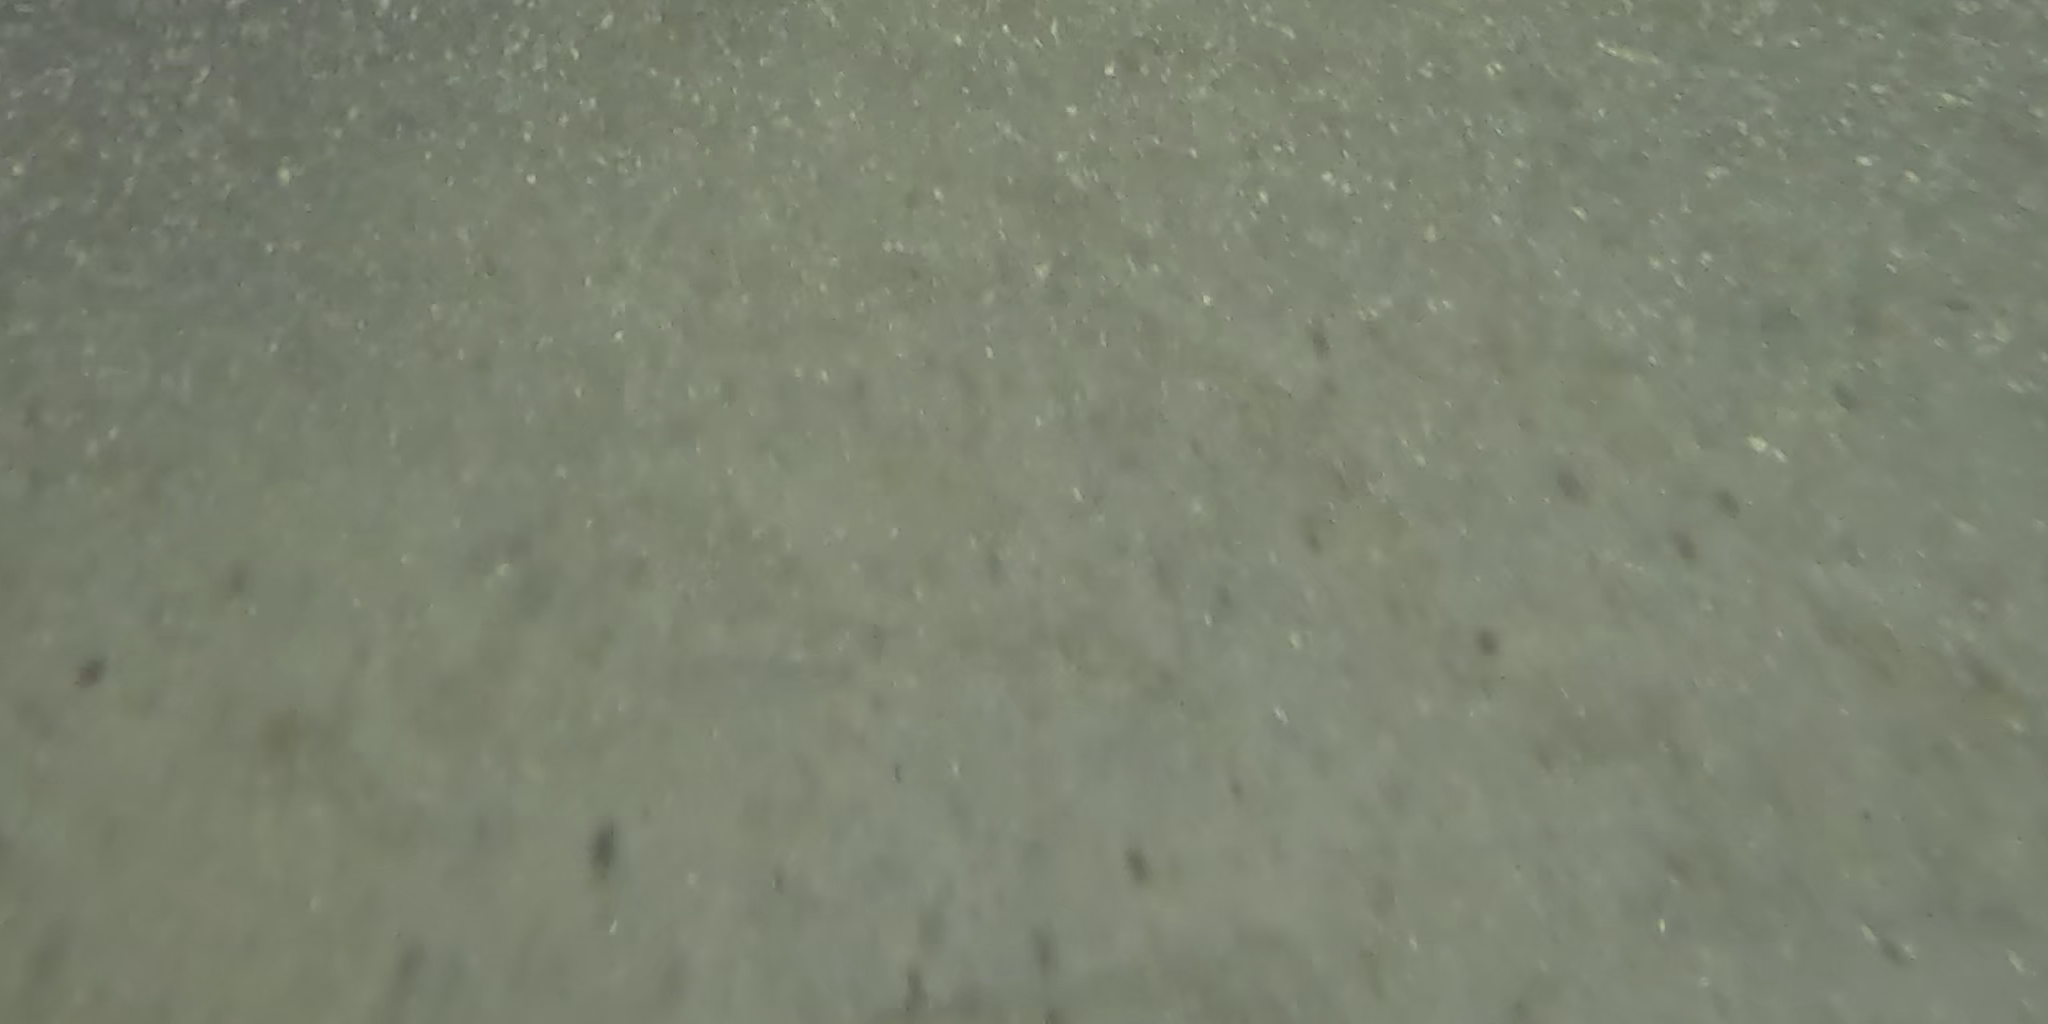
Seabed habitat: sand